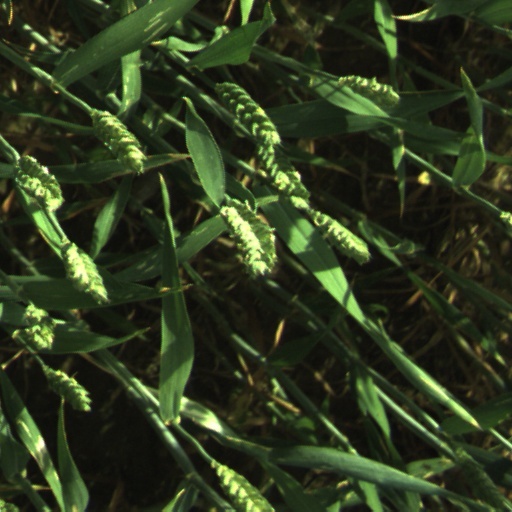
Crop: wheat